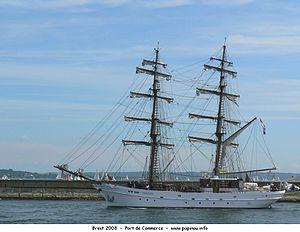
L'Apphrodite, brick hollandais construit en 1994
Un brick est un voilier à deux mâts exclusivement : un grand mât et le mât de misaine plus petit à l'avant, gréé entièrement en voiles carrées, avec une brigantine à l'arrière.
L’Aphrodite est un brick à coque acier, construit aux Pays-Bas en 1994.